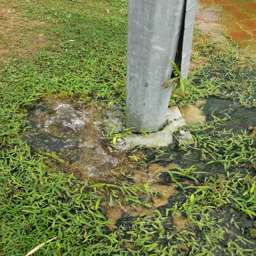
a clear view of water flowing near the lamppost